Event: Nepal Earthquake
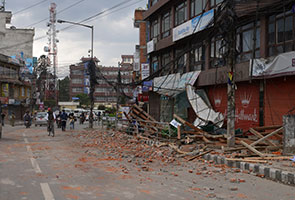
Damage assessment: damage